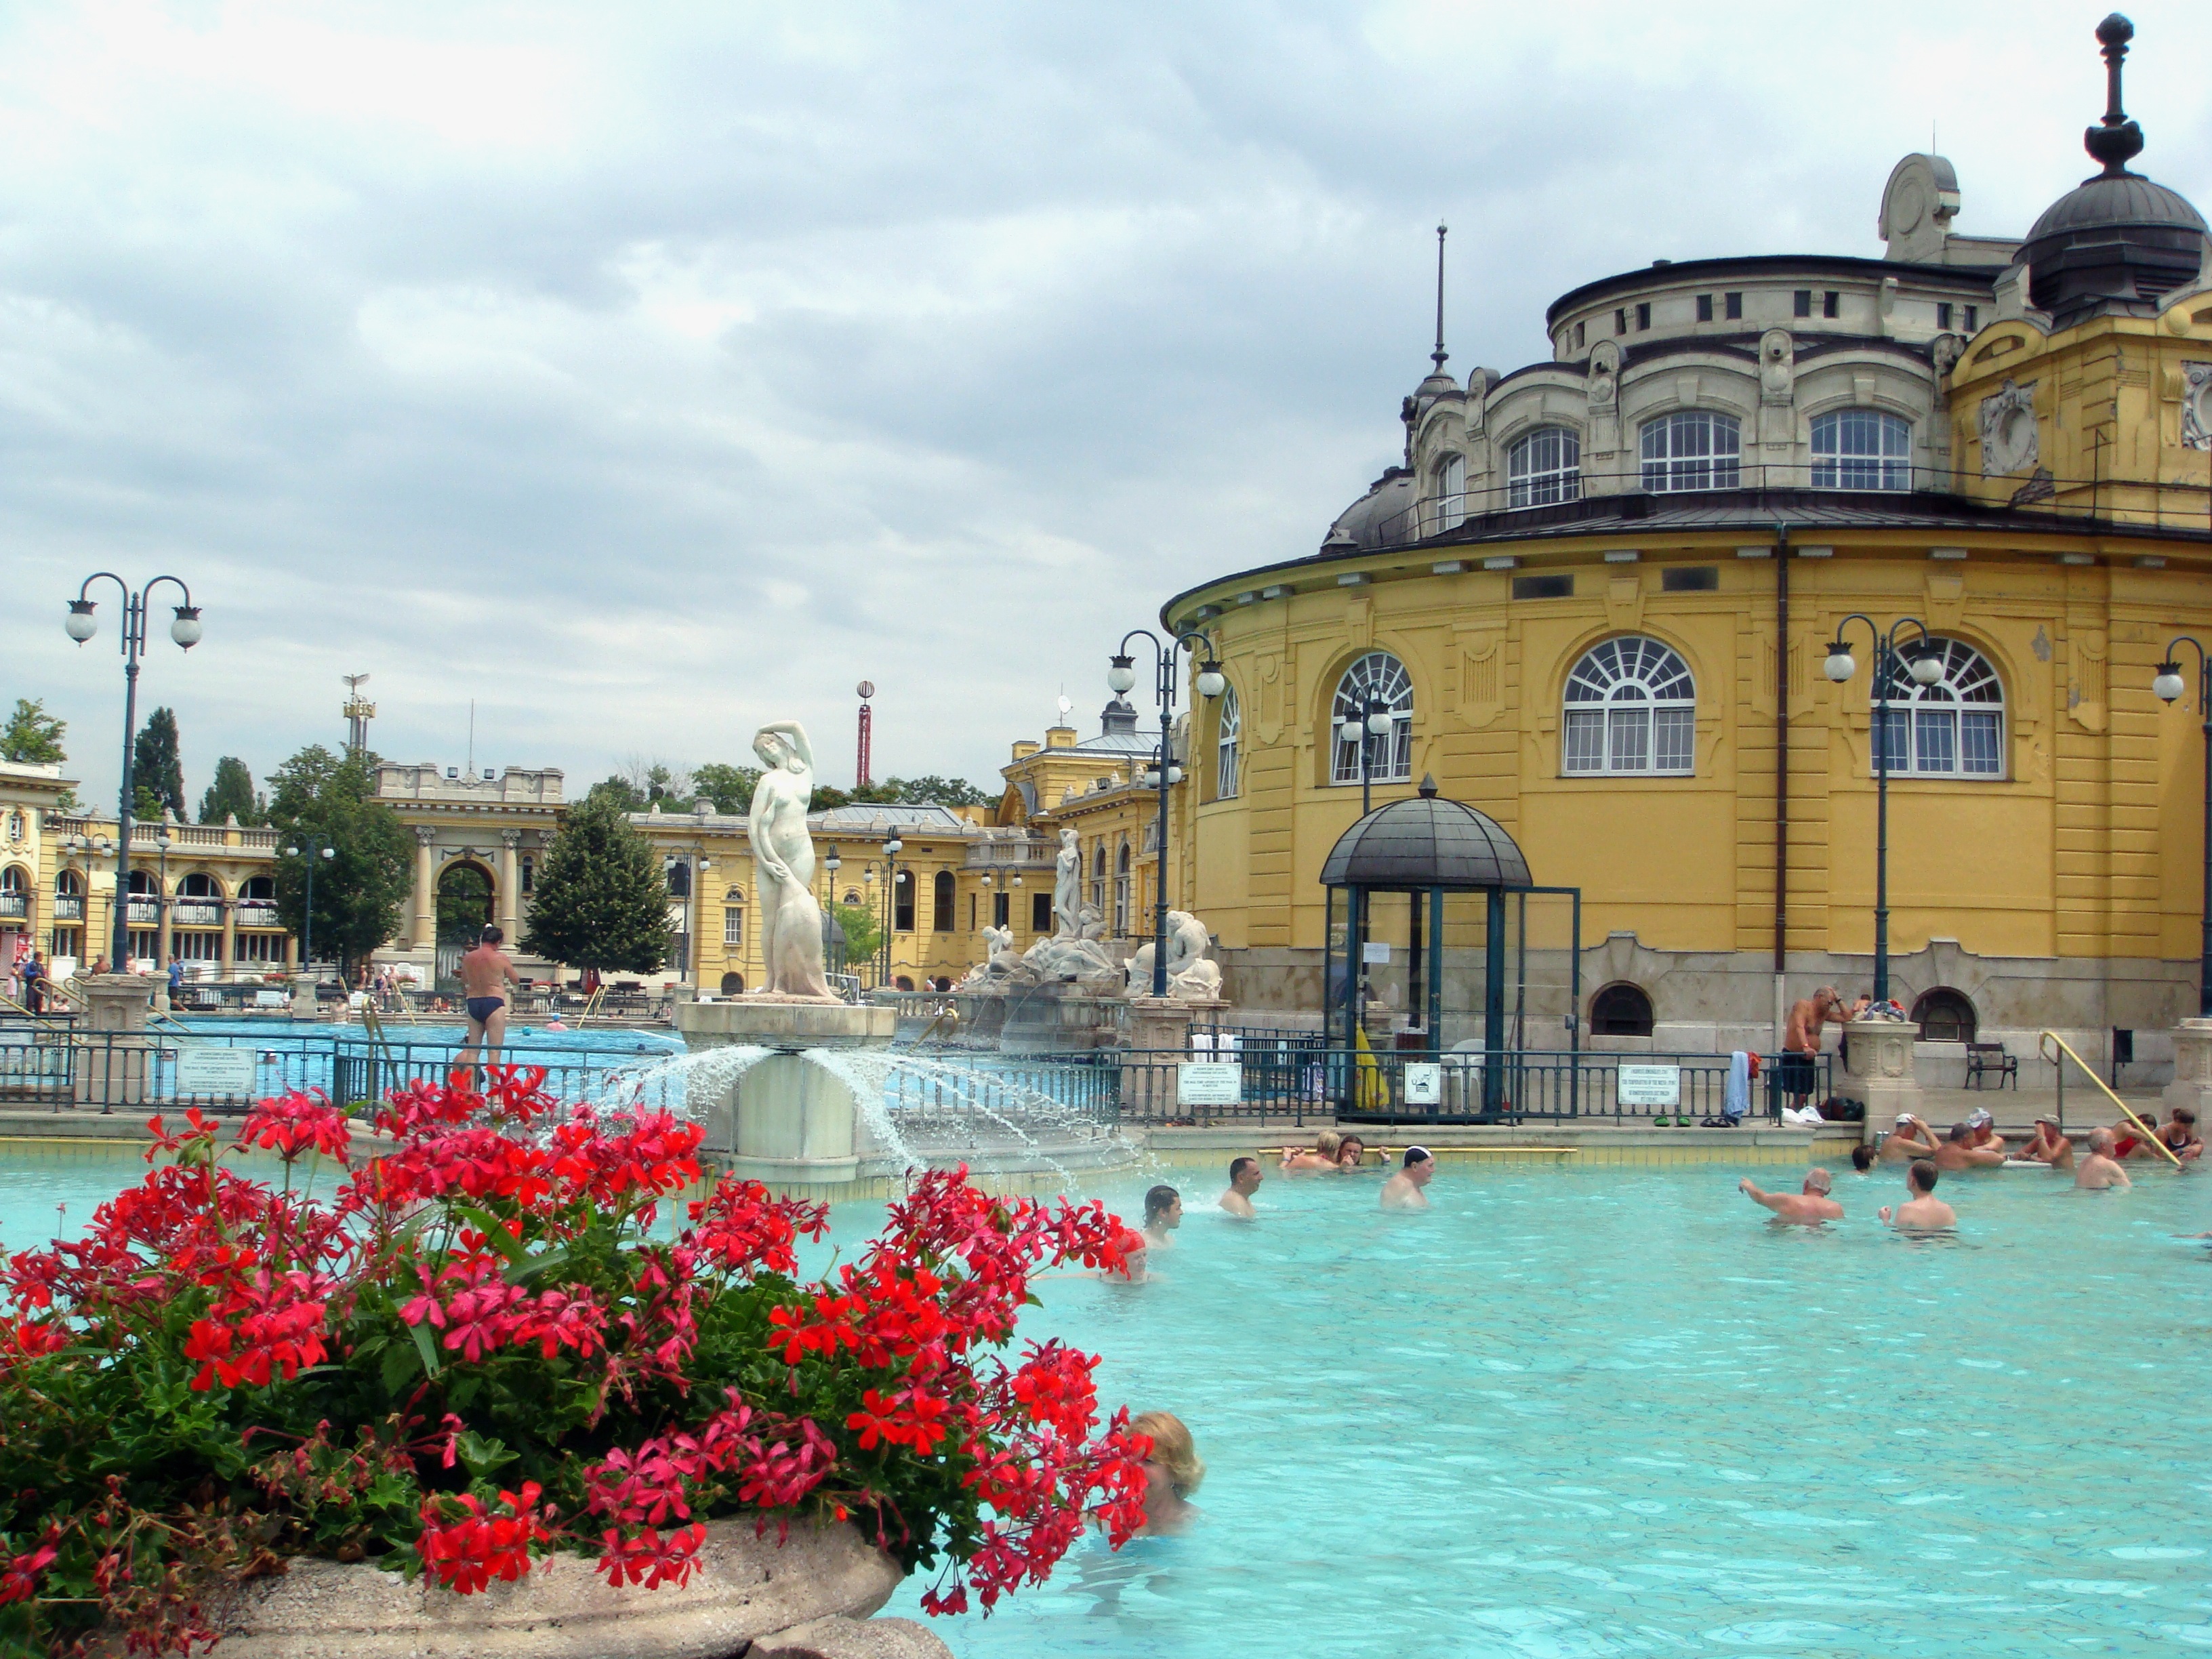
water, warm, town, palace, summer, vacation, amusement park, natural, park, landmark, tourism, waterway, resort, hot, town square, bubbles, bless you, szechenyi, thermal, sulphur, hydrotherapy, thermal water, budapest spa